Boccette

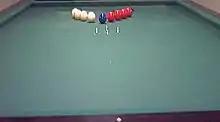
Boccette setup

Boccette is a billiards-type game played in Italy. A variation of the game of five-pins, it is played on a -less carom billiard table with nine balls (typically four white, four red, and one blue). Cue sticks are not used; the balls are manipulated with the hands directly. The game is also popular in countries colonized by Italy, specially in Eritrea.